Question: Please indicate a possible affordance area of the surfboard that can be used for carrying
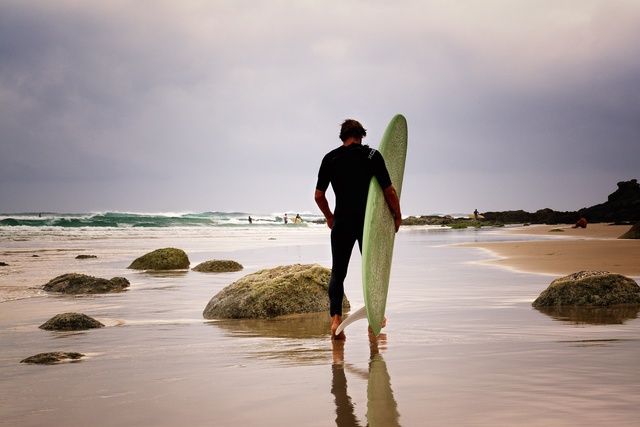
Answer: [360.5, 114.5, 408.5, 328.5]